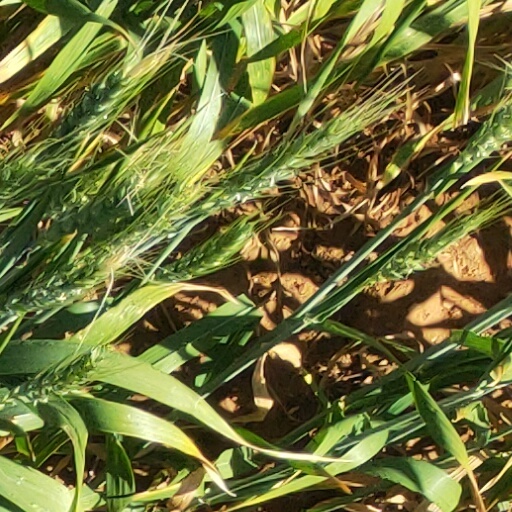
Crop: wheat